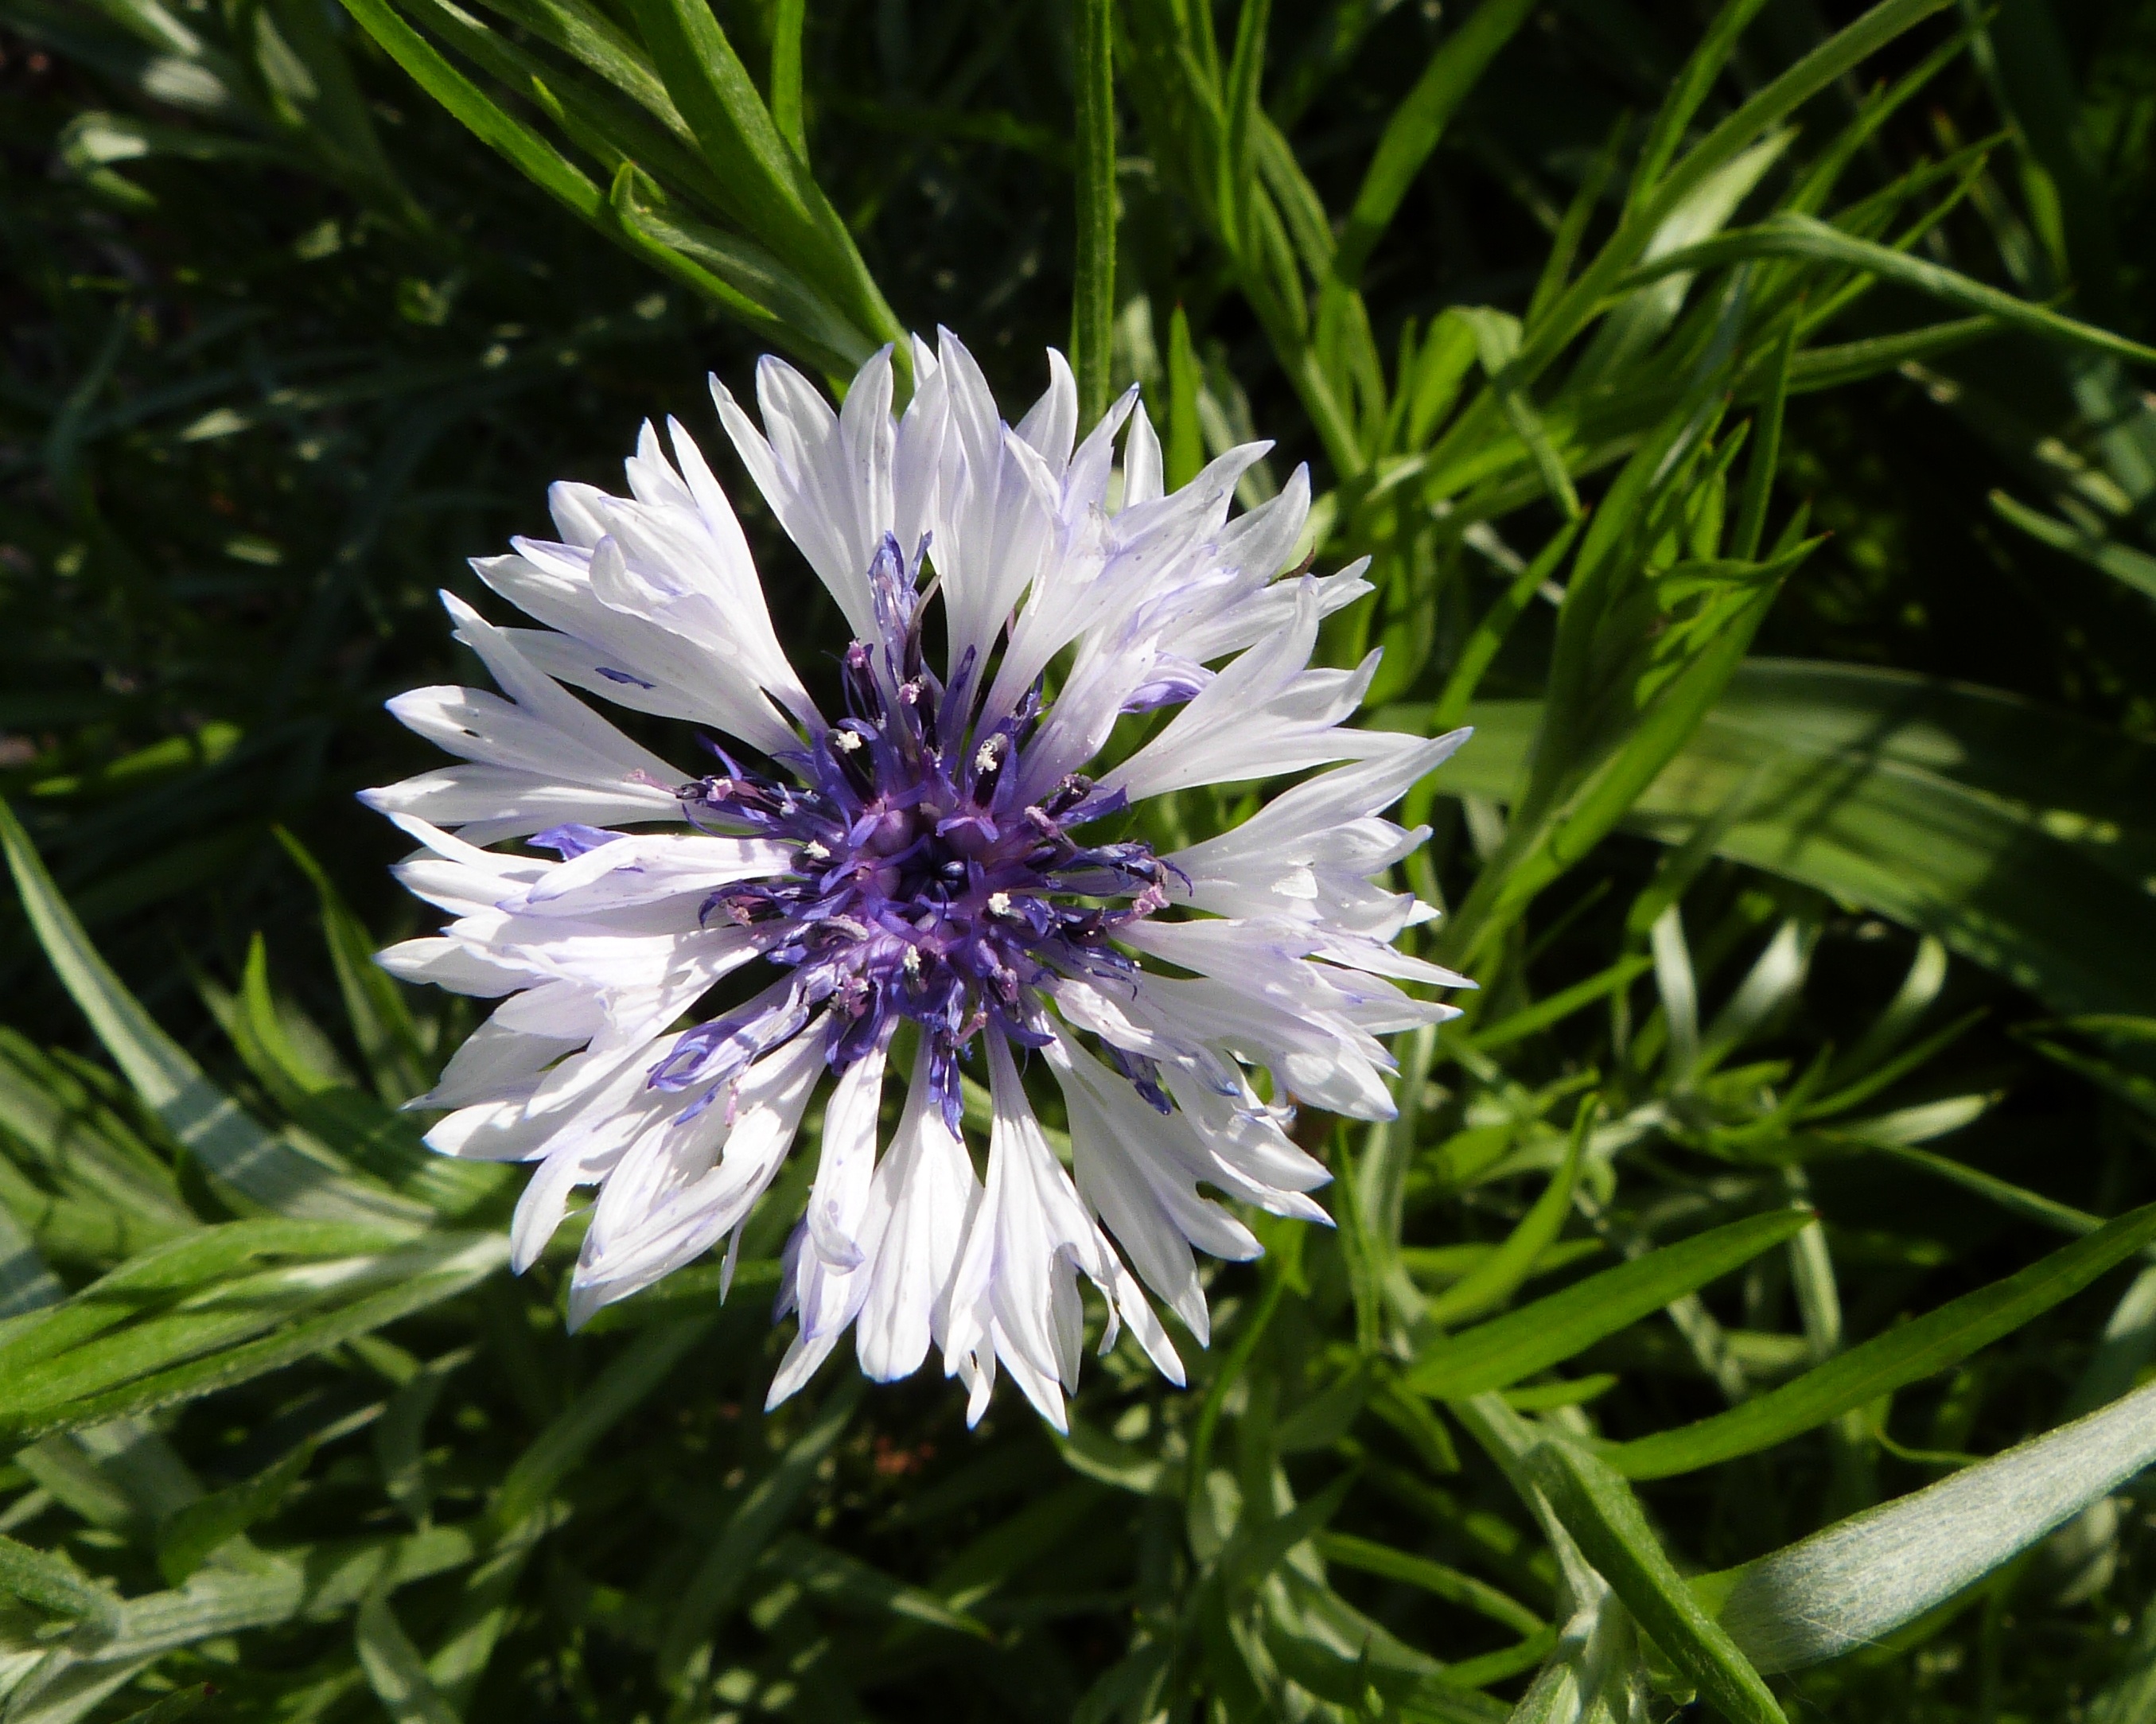
nature, grass, blossom, plant, white, meadow, flower, purple, petal, bloom, spring, herb, produce, botany, garden, flora, white flower, wildflower, purple flower, macro photography, flowering plant, daisy family, land plant, jasione montana